Agriculture in Turkey

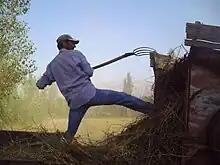
Youngish man wearing baseball cap pitchforking sticks into a trailer

Turkey is a major sheep producer. In 2022 there were 45 million sheep, including 30 million ewes (mostly of the fat-tailed type) and the average flock size was 85. A quarter of meat is from sheep, with 390 thousand tonnes a year and an average is consumed per person per year. The highest sheep meat consumption is during Eid Al Adha. Turkish sheep meat is exported to Iraq, Syria and Gulf countries. Cheese is made from sheep milk. Sheep and goats are mostly fed on pasture. In 2022 there were 12 million goats and 170 thousand water buffalos.